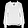
Label: Shirt